Joseph J. Himmel

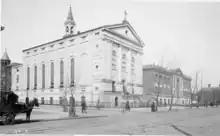
St. Aloysius Church and Gonzaga College

Immediately after his ordination, Himmel was sent for a year as a missionary to the outskirts of Frederick, due to his poor health. Once deemed strong enough, he was sent for three years as a member of the missionary band to New England, where his mission was stationed out of St. Mary's Church in Boston. The Cathedral of Saints Peter and Paul in Philadelphia was in need of priests, and Himmel was sent there at the request of the mission superior, despite the provincial superior's doubts about his health. There, he garnered a reputation as a capable preacher, being especially popular with the children. During his time on the mission band, he was very successful in soliciting donations; over the course of his eventual twenty years as a missionary, he secured more than $400,000.